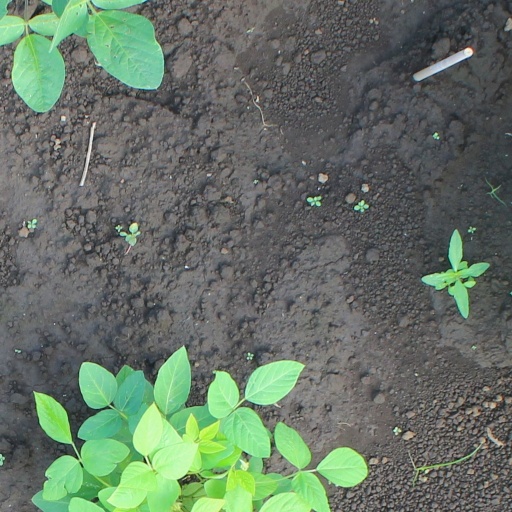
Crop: soybean